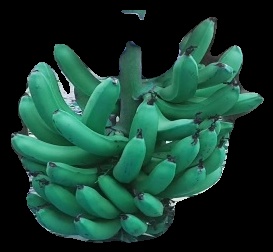
Variety: pachbale
Grade: grade3